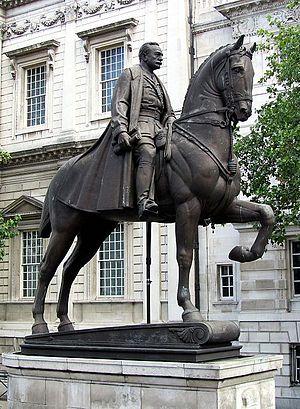
Cet article recense les statues équestres au Royaume-Uni.